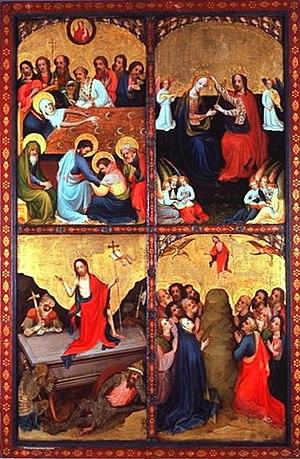
Scènes de la vie de Marie et du Christ WRM 737
Le Maître de Saint-Laurent est le nom de convention d'un peintre anonyme gothique actif entre 1415 et 1430 à Köln, dû à un fragment d'un retable en provenance de l'ancienne église paroissiale Saint-Laurent de Cologne, démolie en 1818.